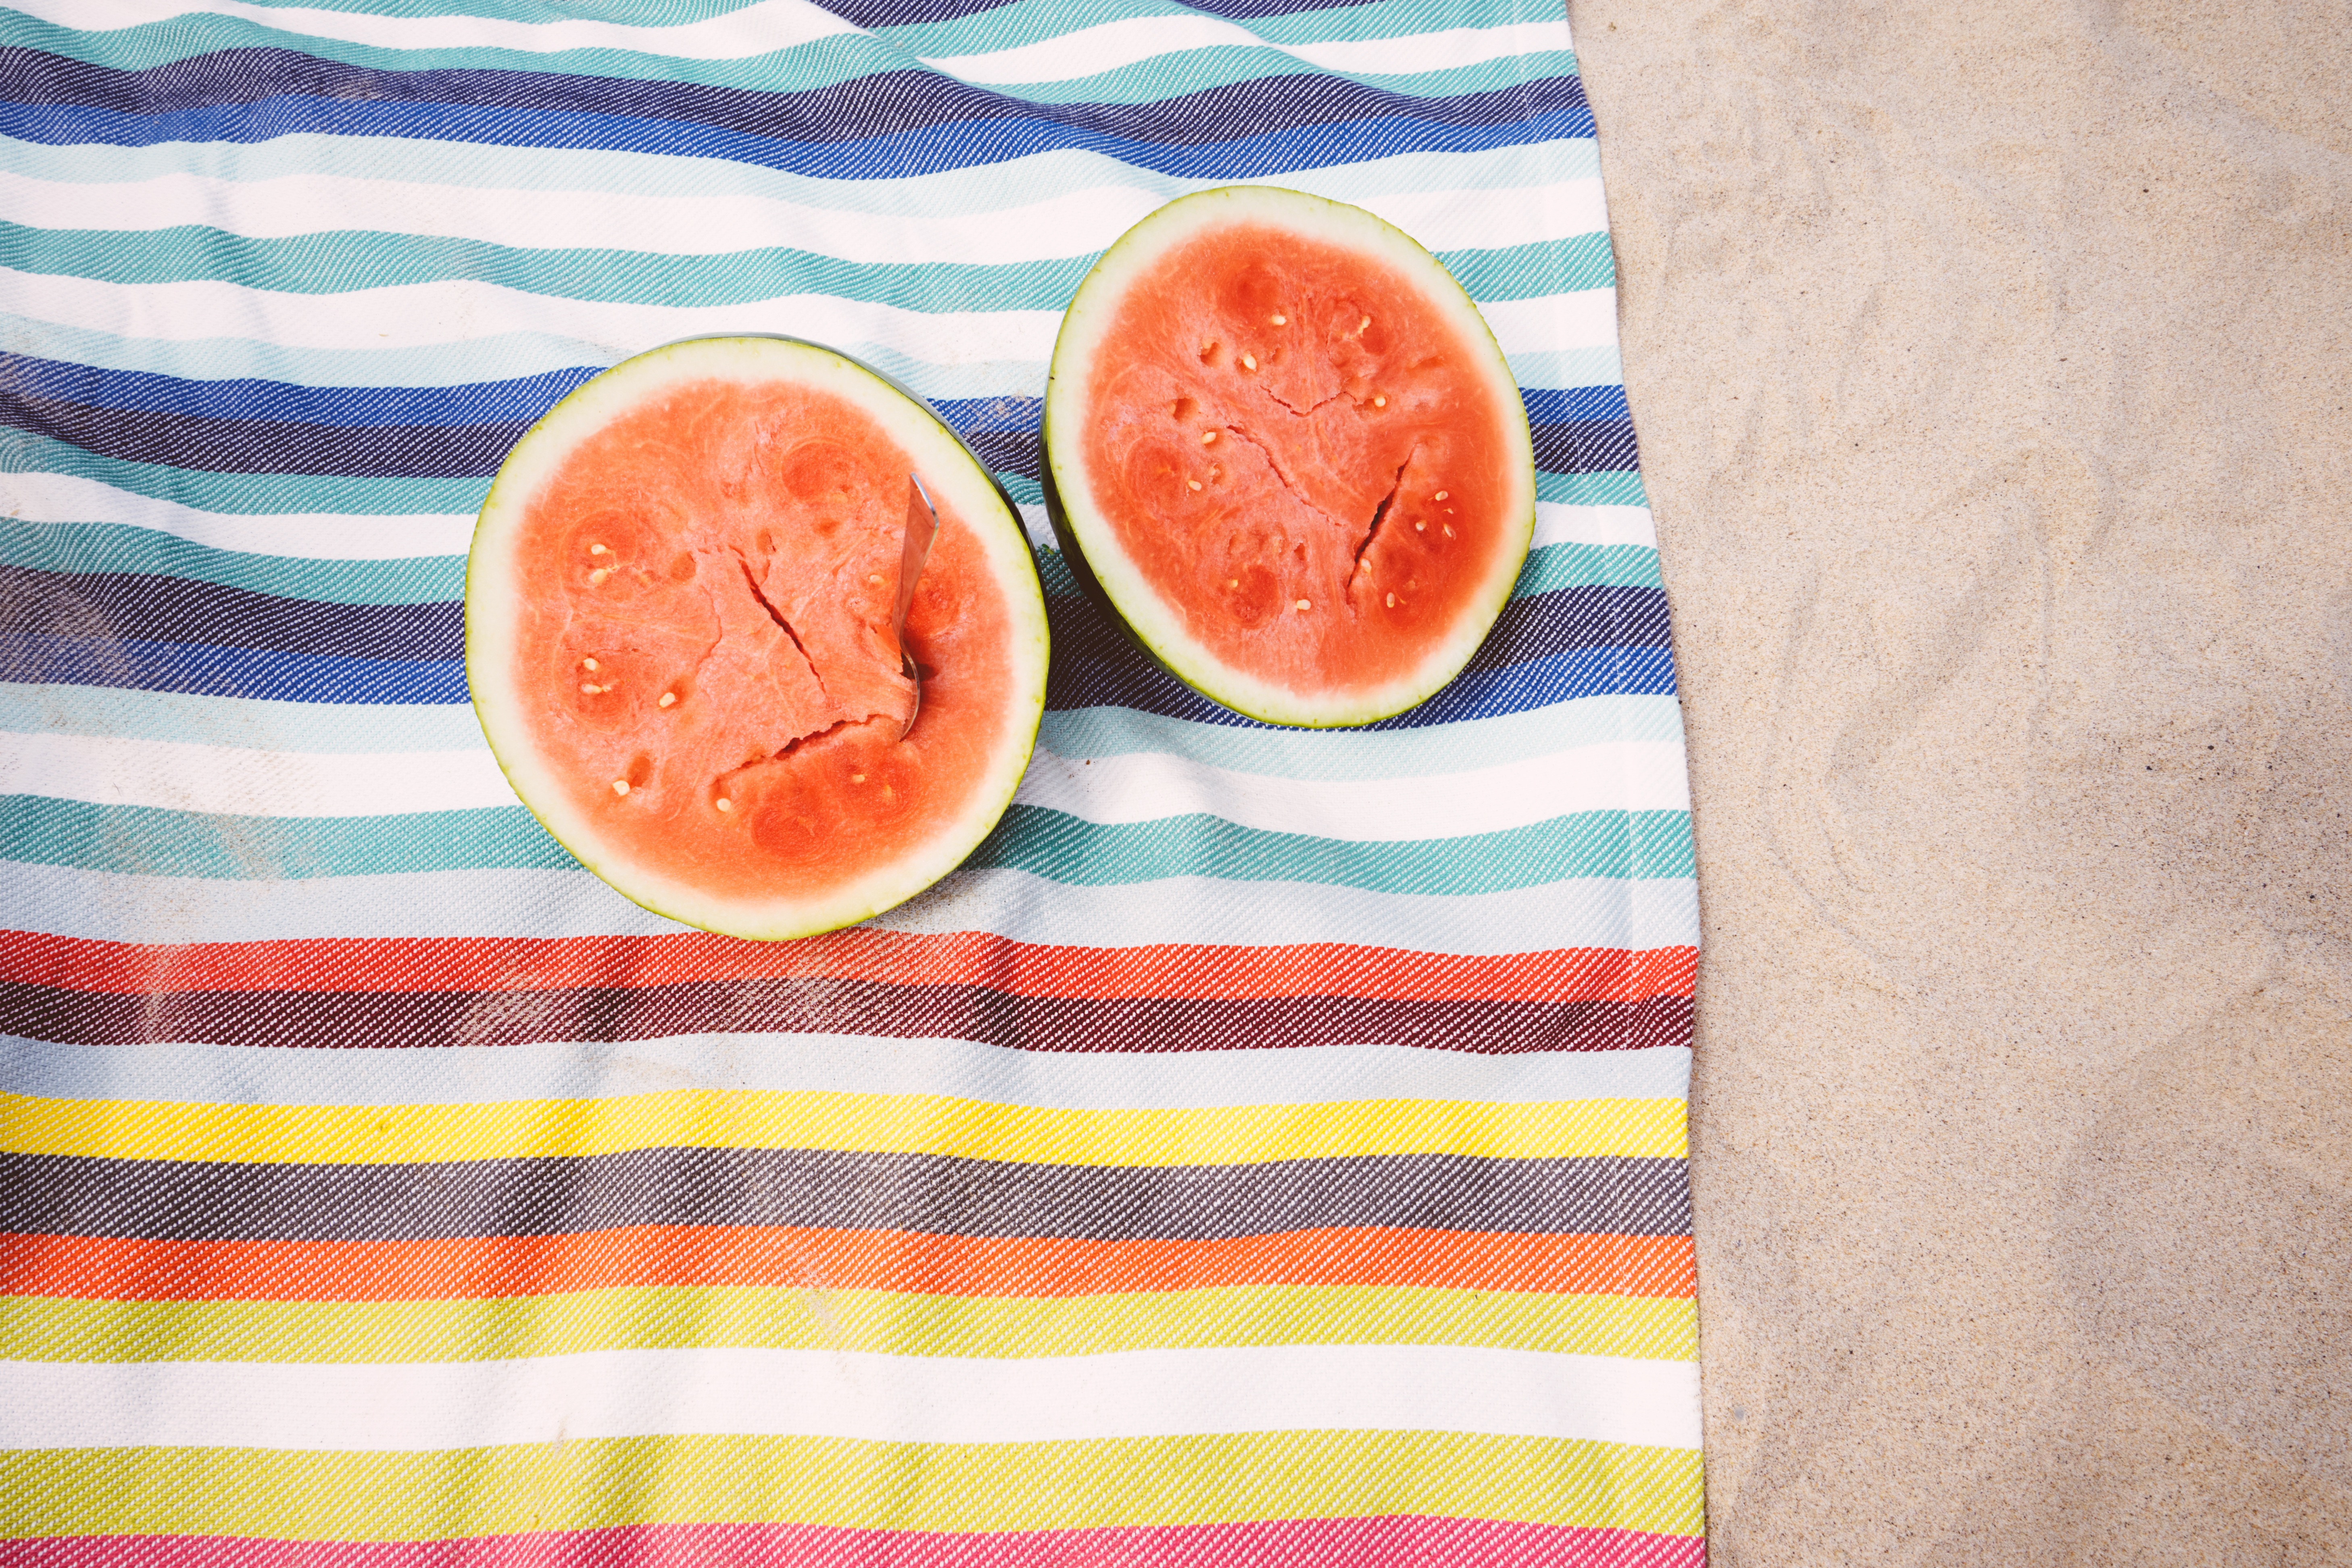
beach, sand, plant, fruit, food, produce, blanket, watermelon, looking down, tropical fruit, summertime, citrus, melon, flowering plant, summer vibes, land plant, citrullus, cucumber gourd and melon family